Xhevdet Bajraj

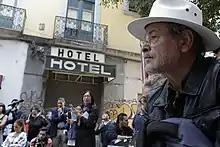
Bajraj at a public poetry reading in Mexico City

Xhevdet Bajraj (Serbo-Croat: "Dževdet Bajraj"; 1960 – 22 June 2022) was an ethnic Albanian Kosovar poet and screenwriter who resided in Mexico.